Ludwig Rellstab (chess player)

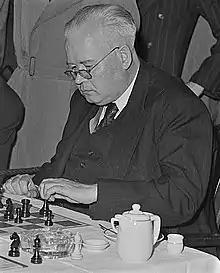
Rellstab at the German Chess Championship, Hamburg 1953

Ludwig Rellstab (23 November 1904 – 14 February 1983) was a German chess player who won the German Chess Championship in 1942 and was awarded the International Master title in 1950.